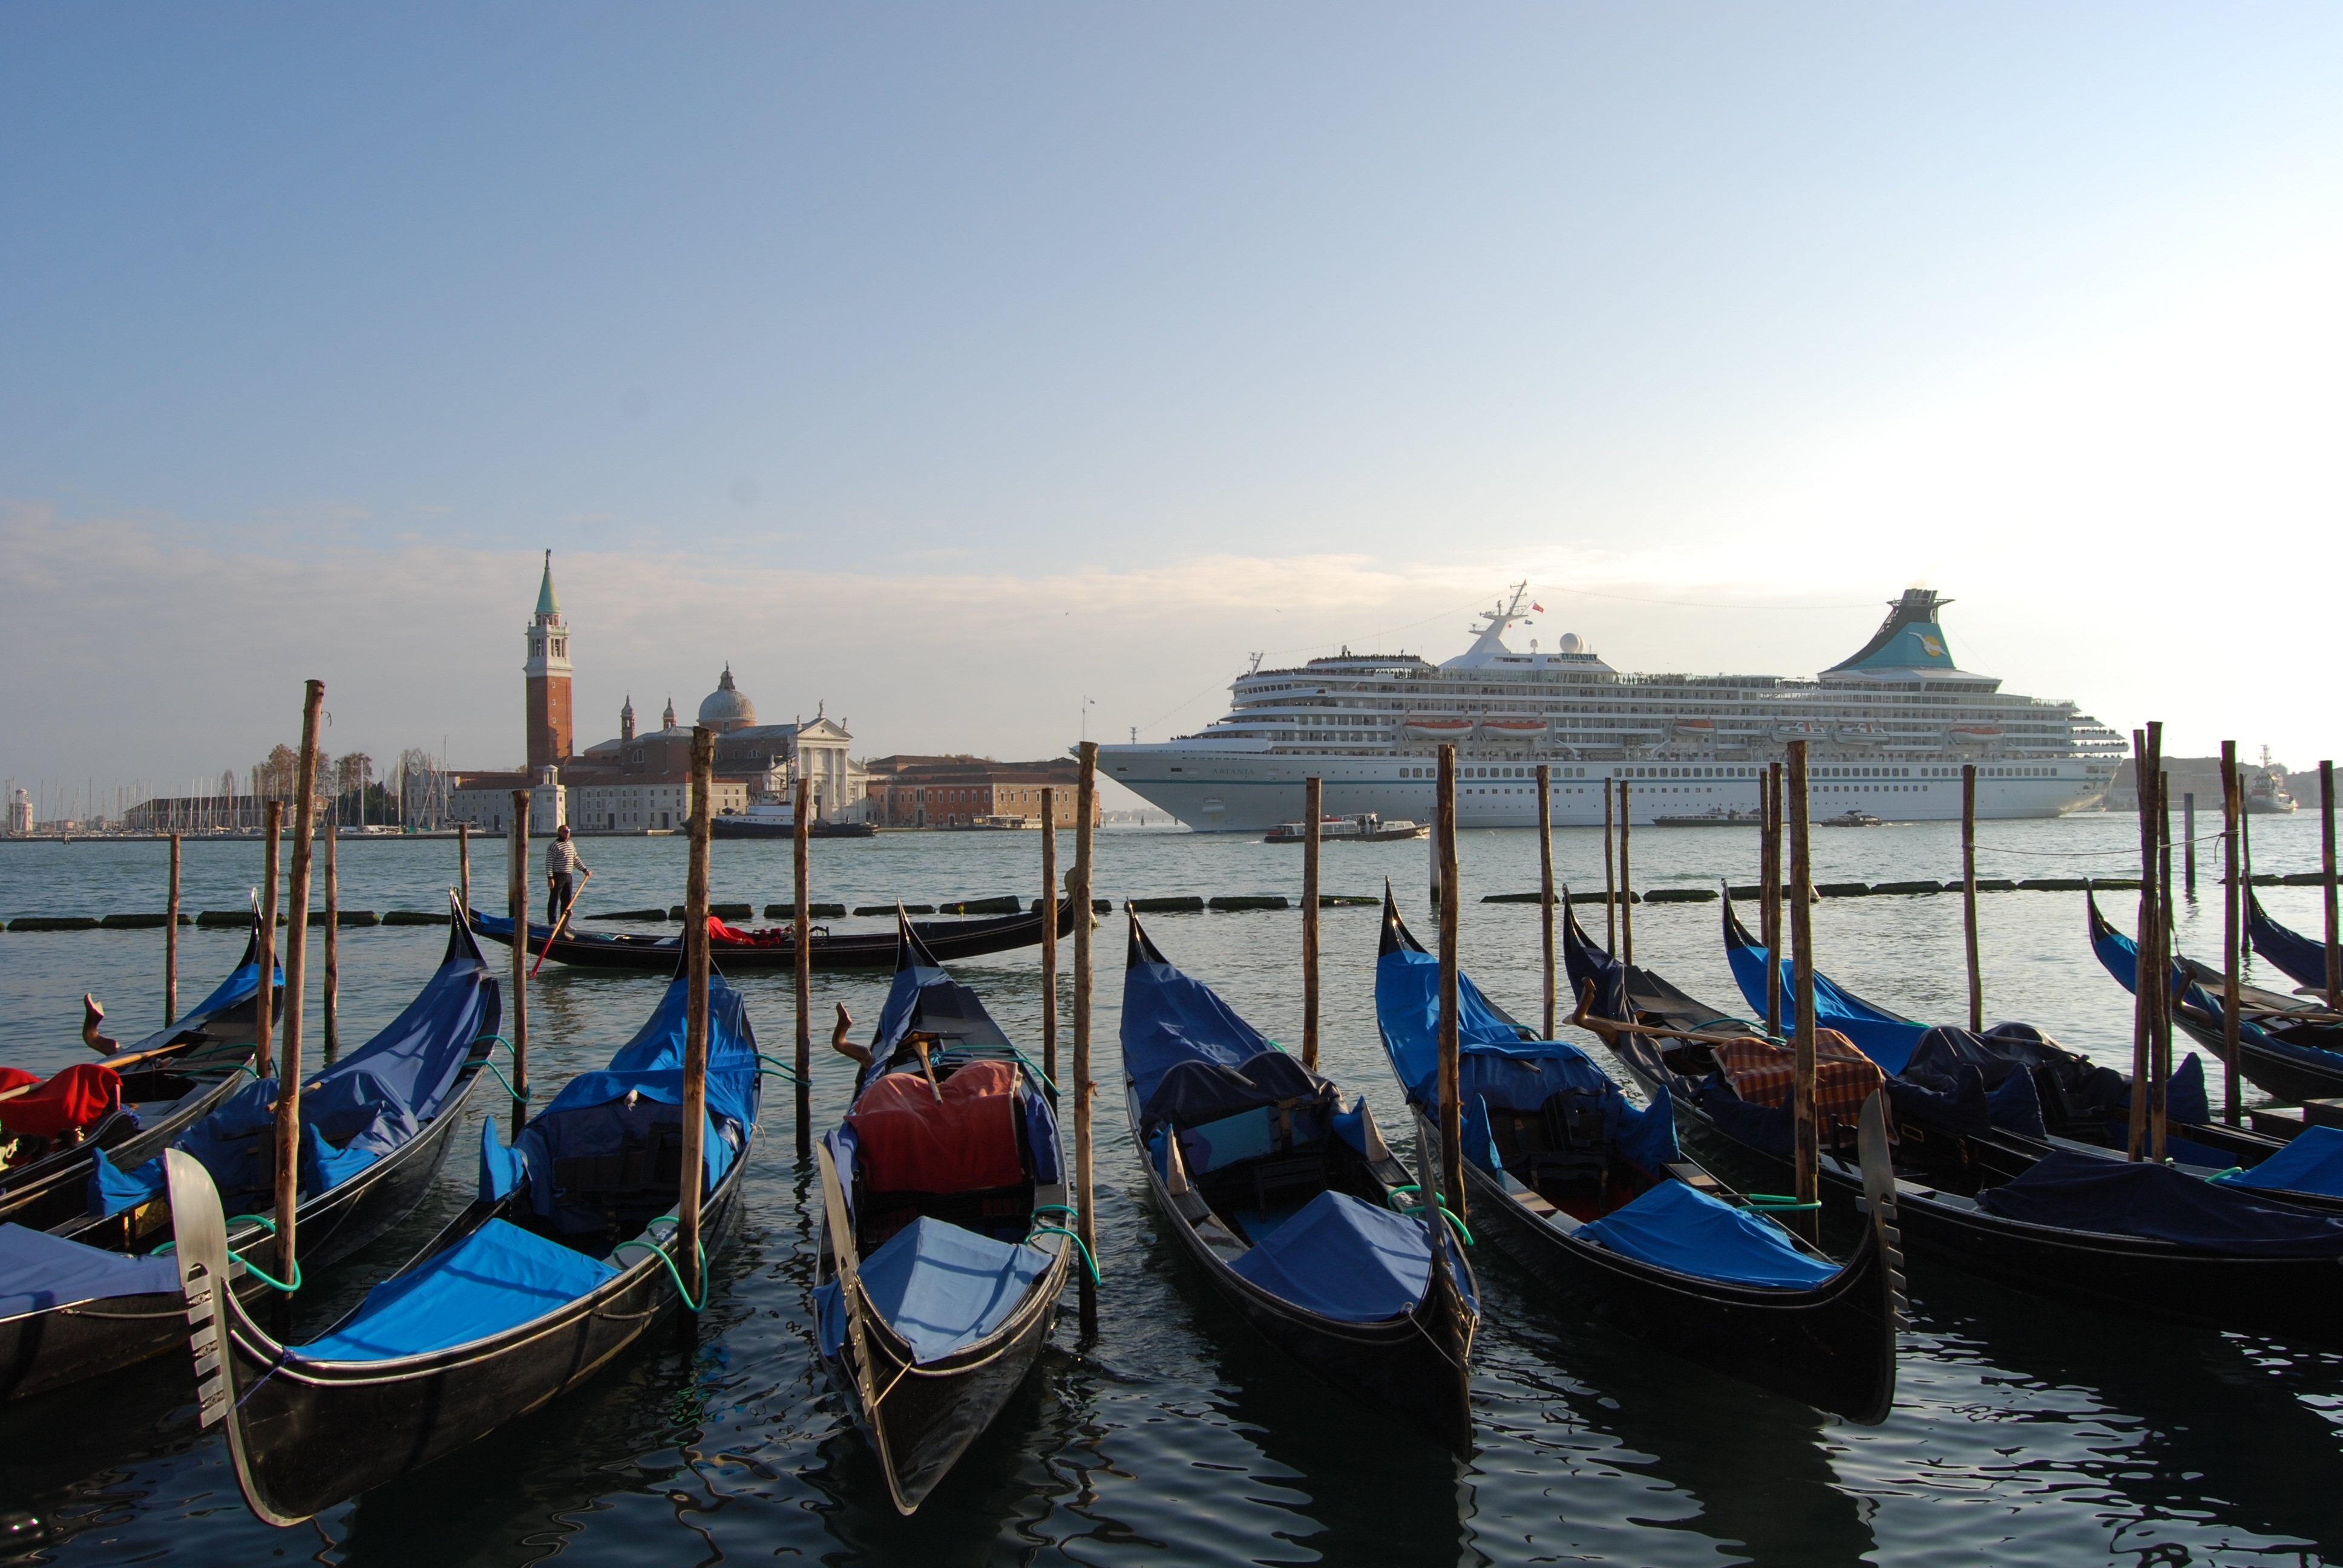
sea, dock, boat, ship, vehicle, island, italy, venice, cruise, boating, laguna, gondola, watercraft, watercraft rowing